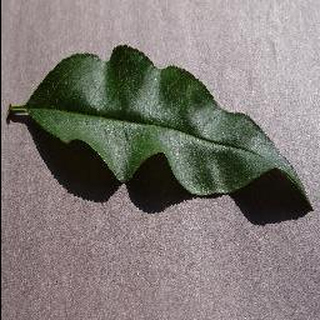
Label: healthy_peach